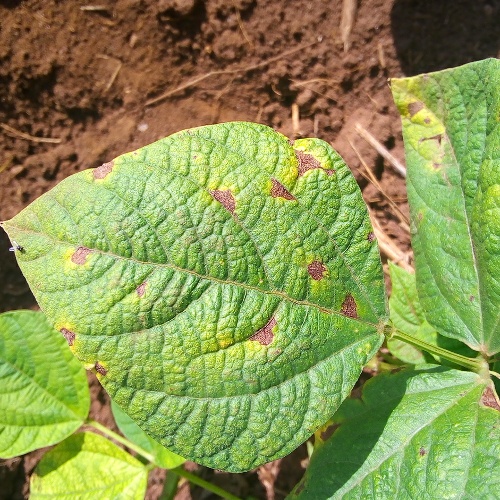
Leaf condition: angular_leaf_spot